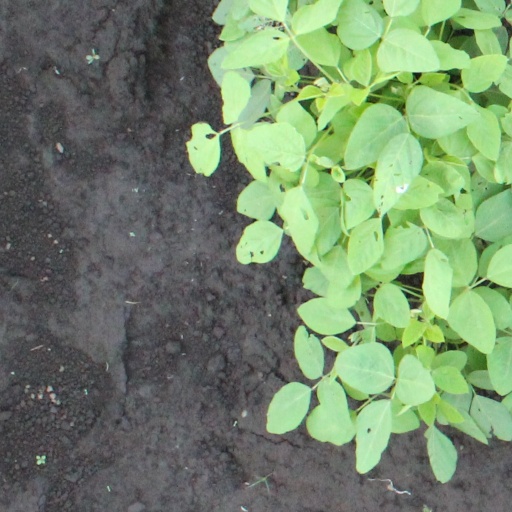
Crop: soybean